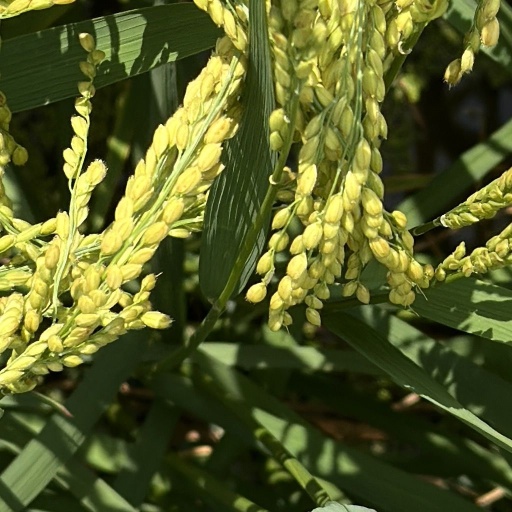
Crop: rice